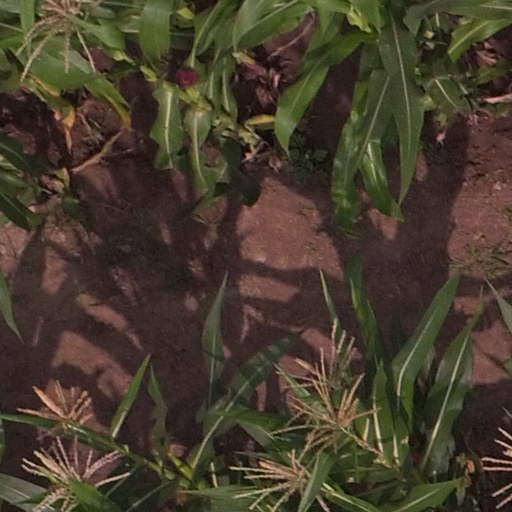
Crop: maize; corn